Firle Beacon

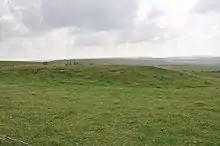
The long barrow near Firle Beacon

The long barrow, 220m west of Firle Beacon, is about long, wide and high. It has an east–west orientation, and has a surrounding ditch, more noticeable on the northern side.